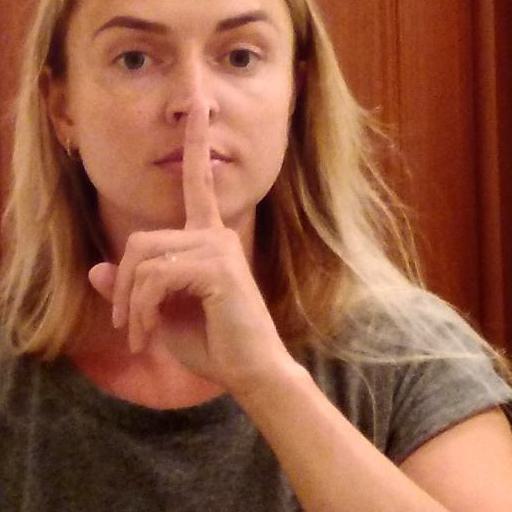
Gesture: mute